Sky position (RA, Dec in degrees): 153.413, 9.267
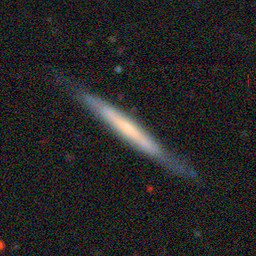
Galaxy morphology: Edge-on Galaxies without Bulge